San Cassiano, Venice

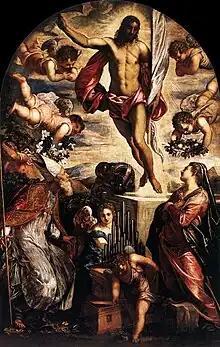
Tintoretto's Resurrection of Christ also shows Saint Cassiano and Saint Cecilia, 1565. The painting depicts a hovering Christ, two years after the Council of Trent (1545–1563) demanded grounded depictions.

The chancel of San Cassiano houses three paintings by Tintoretto, who was a former parishioner of the church. These are "The Resurrection", "The Descent into Limbo" and "The Crucifixion", all of which were completed between 1565 and 1568. The art critic John Ruskin described the latter as "the finest [example of a Crucifixion painting] in Europe" and noted its particularly interesting perspective, which Ruskin said gave the viewer the impression that they were "lying full length on the grass, or rather among the brambles and luxuriant weeds". Tintoretto's "Resurrection" was painted in defiance of the Council of Trent's demand that all depictions of the resurrection feature a standing, rather than hovering, Christ figure.